Allan Pinkerton

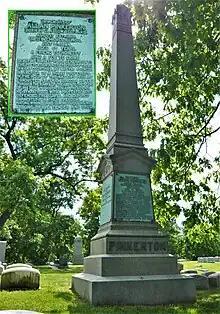
Pinkerton's Tomb, Graceland Cemetery, Chicago. Inset: The plaque on the obelisk

Following Pinkerton's services for the Union Army, he continued his pursuit of train robbers, including the Reno Gang. He was hired by the railroad express companies to track outlaw Jesse James, but after Pinkerton failed to capture him, the railroad withdrew their financial support and Pinkerton continued to track James at his own expense. After James allegedly captured and killed one of Pinkerton's undercover agents (who was working undercover at the farm neighboring the James family's farmstead), he abandoned the chase. Some consider this failure Pinkerton's biggest defeat. In 1872, the Spanish Government hired Pinkerton to help suppress a revolution in Cuba which intended to end slavery and give citizens the right to vote. If Pinkerton knew this, then it directly contradicts statements in his 1883 book "The Spy of the Rebellion", where he professes to be an ardent abolitionist and hater of slavery. The Spanish government abolished slavery in 1880 and a Royal Decree abolished the last vestiges of it in 1886.